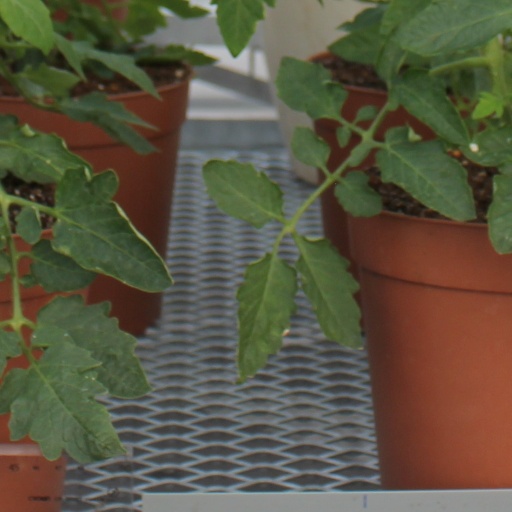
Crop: tomato